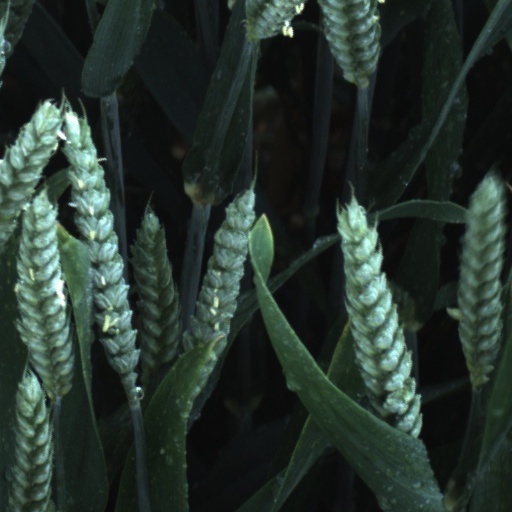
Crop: wheat